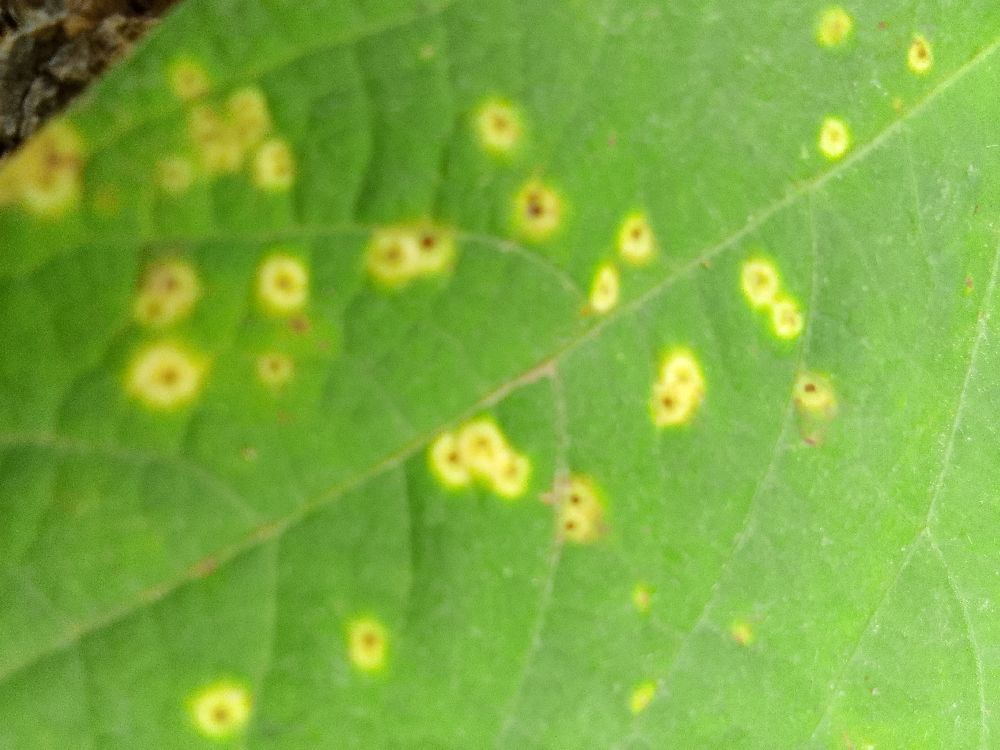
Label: rust